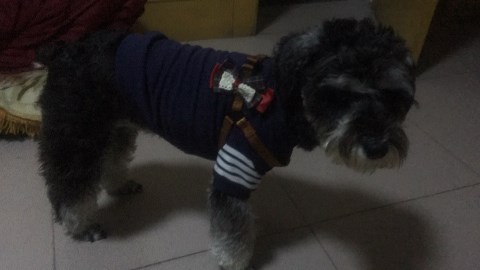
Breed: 2342-n000102-miniature_schnauzer